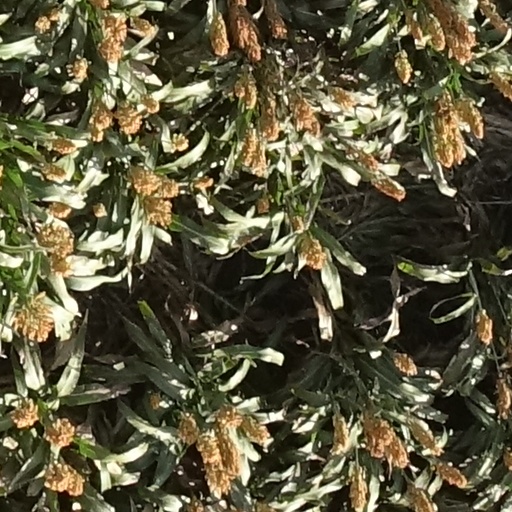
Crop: sorghum